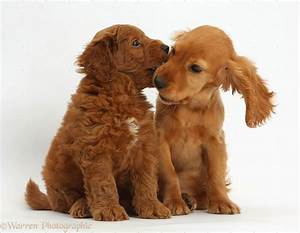
Label: cane